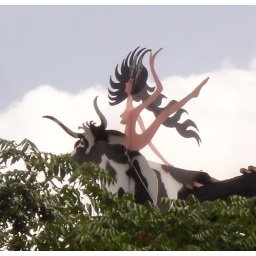
This is a statue on the roof of a building in front of the Dallas World Aquarium